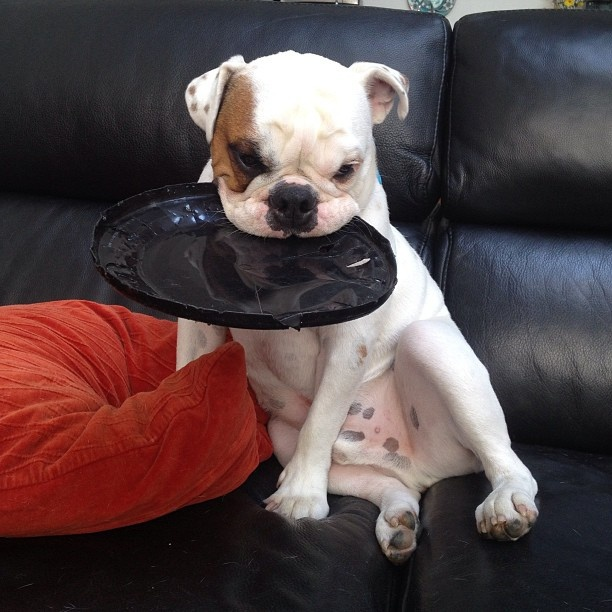
A dog sitting on a couch holding a frisbee in its mouth.
A puppy holding a black disk on the couch
a brown black and white dog and a black frisbee
A  dog holding a plate while sitting on a chair.
A bull dog holding a frisbee in it's mouth.